Satoru Iwata

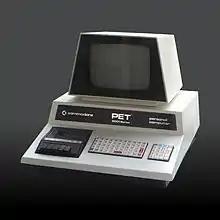
A Commodore PET 2001, the same model series Iwata purchased in 1978 and subsequently dismantled

Satoru Iwata was born on December 6, 1959, and raised in Sapporo, Japan, where his father served as a prefectural official. Throughout middle and high school, Iwata displayed leadership skills through service as class president, student council president, and club president at various times. His first experience with computers was in middle school with a demo computer that used telephone lines. Iwata would frequent the Sapporo subway and play a simple numeric game, called "Game 31", until he mastered it. With money saved up from a dish-washing job and some additional allowance from his father, Iwata purchased an HP-65, the first programmable calculator, in 1974. After entering Hokkaido Sapporo South High School in April 1975, he began developing his own games during his junior year. The several simple number games Iwata produced, such as "Volleyball" and "Missile Attack", made use of an electronic calculator he shared with his schoolmates.